Index of underwater diving

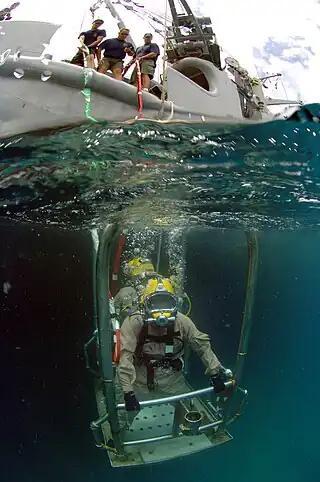
Two divers wearing lightweight demand helmets stand back-to-back on an underwater platform holding on to the railings. The photo also shows the support vessel above the surface in the background.

The following index is provided as an overview of and topical guide to underwater diving: Links to articles and redirects to sections of articles which provide information on each topic are listed with a short description of the topic. When there is more than one article with information on a topic, the most relevant is usually listed, and it may be cross-linked to further information from the linked page or section.